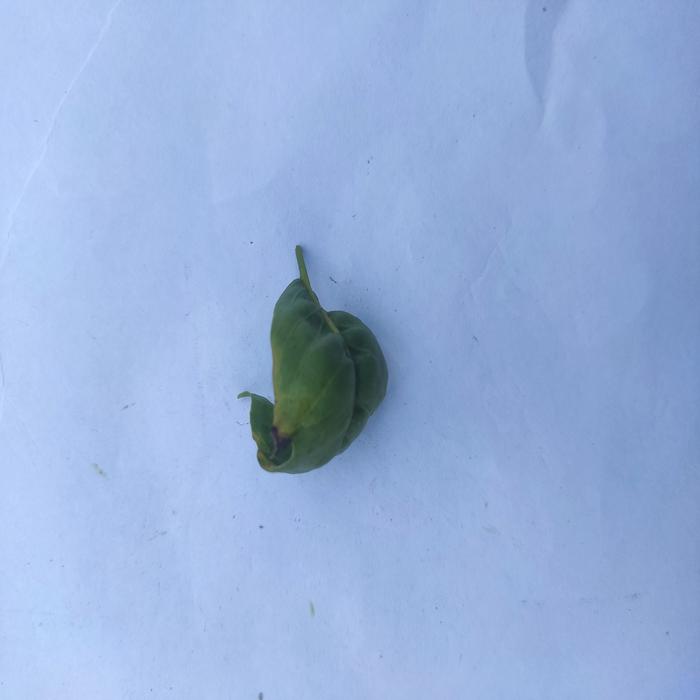
Crop: Aegle Marmelos
Leaf condition: Leaf_Curl